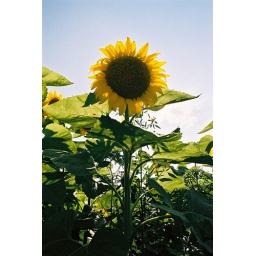
A gorgious sunflower field up North on Mississauga Road in Brampton.